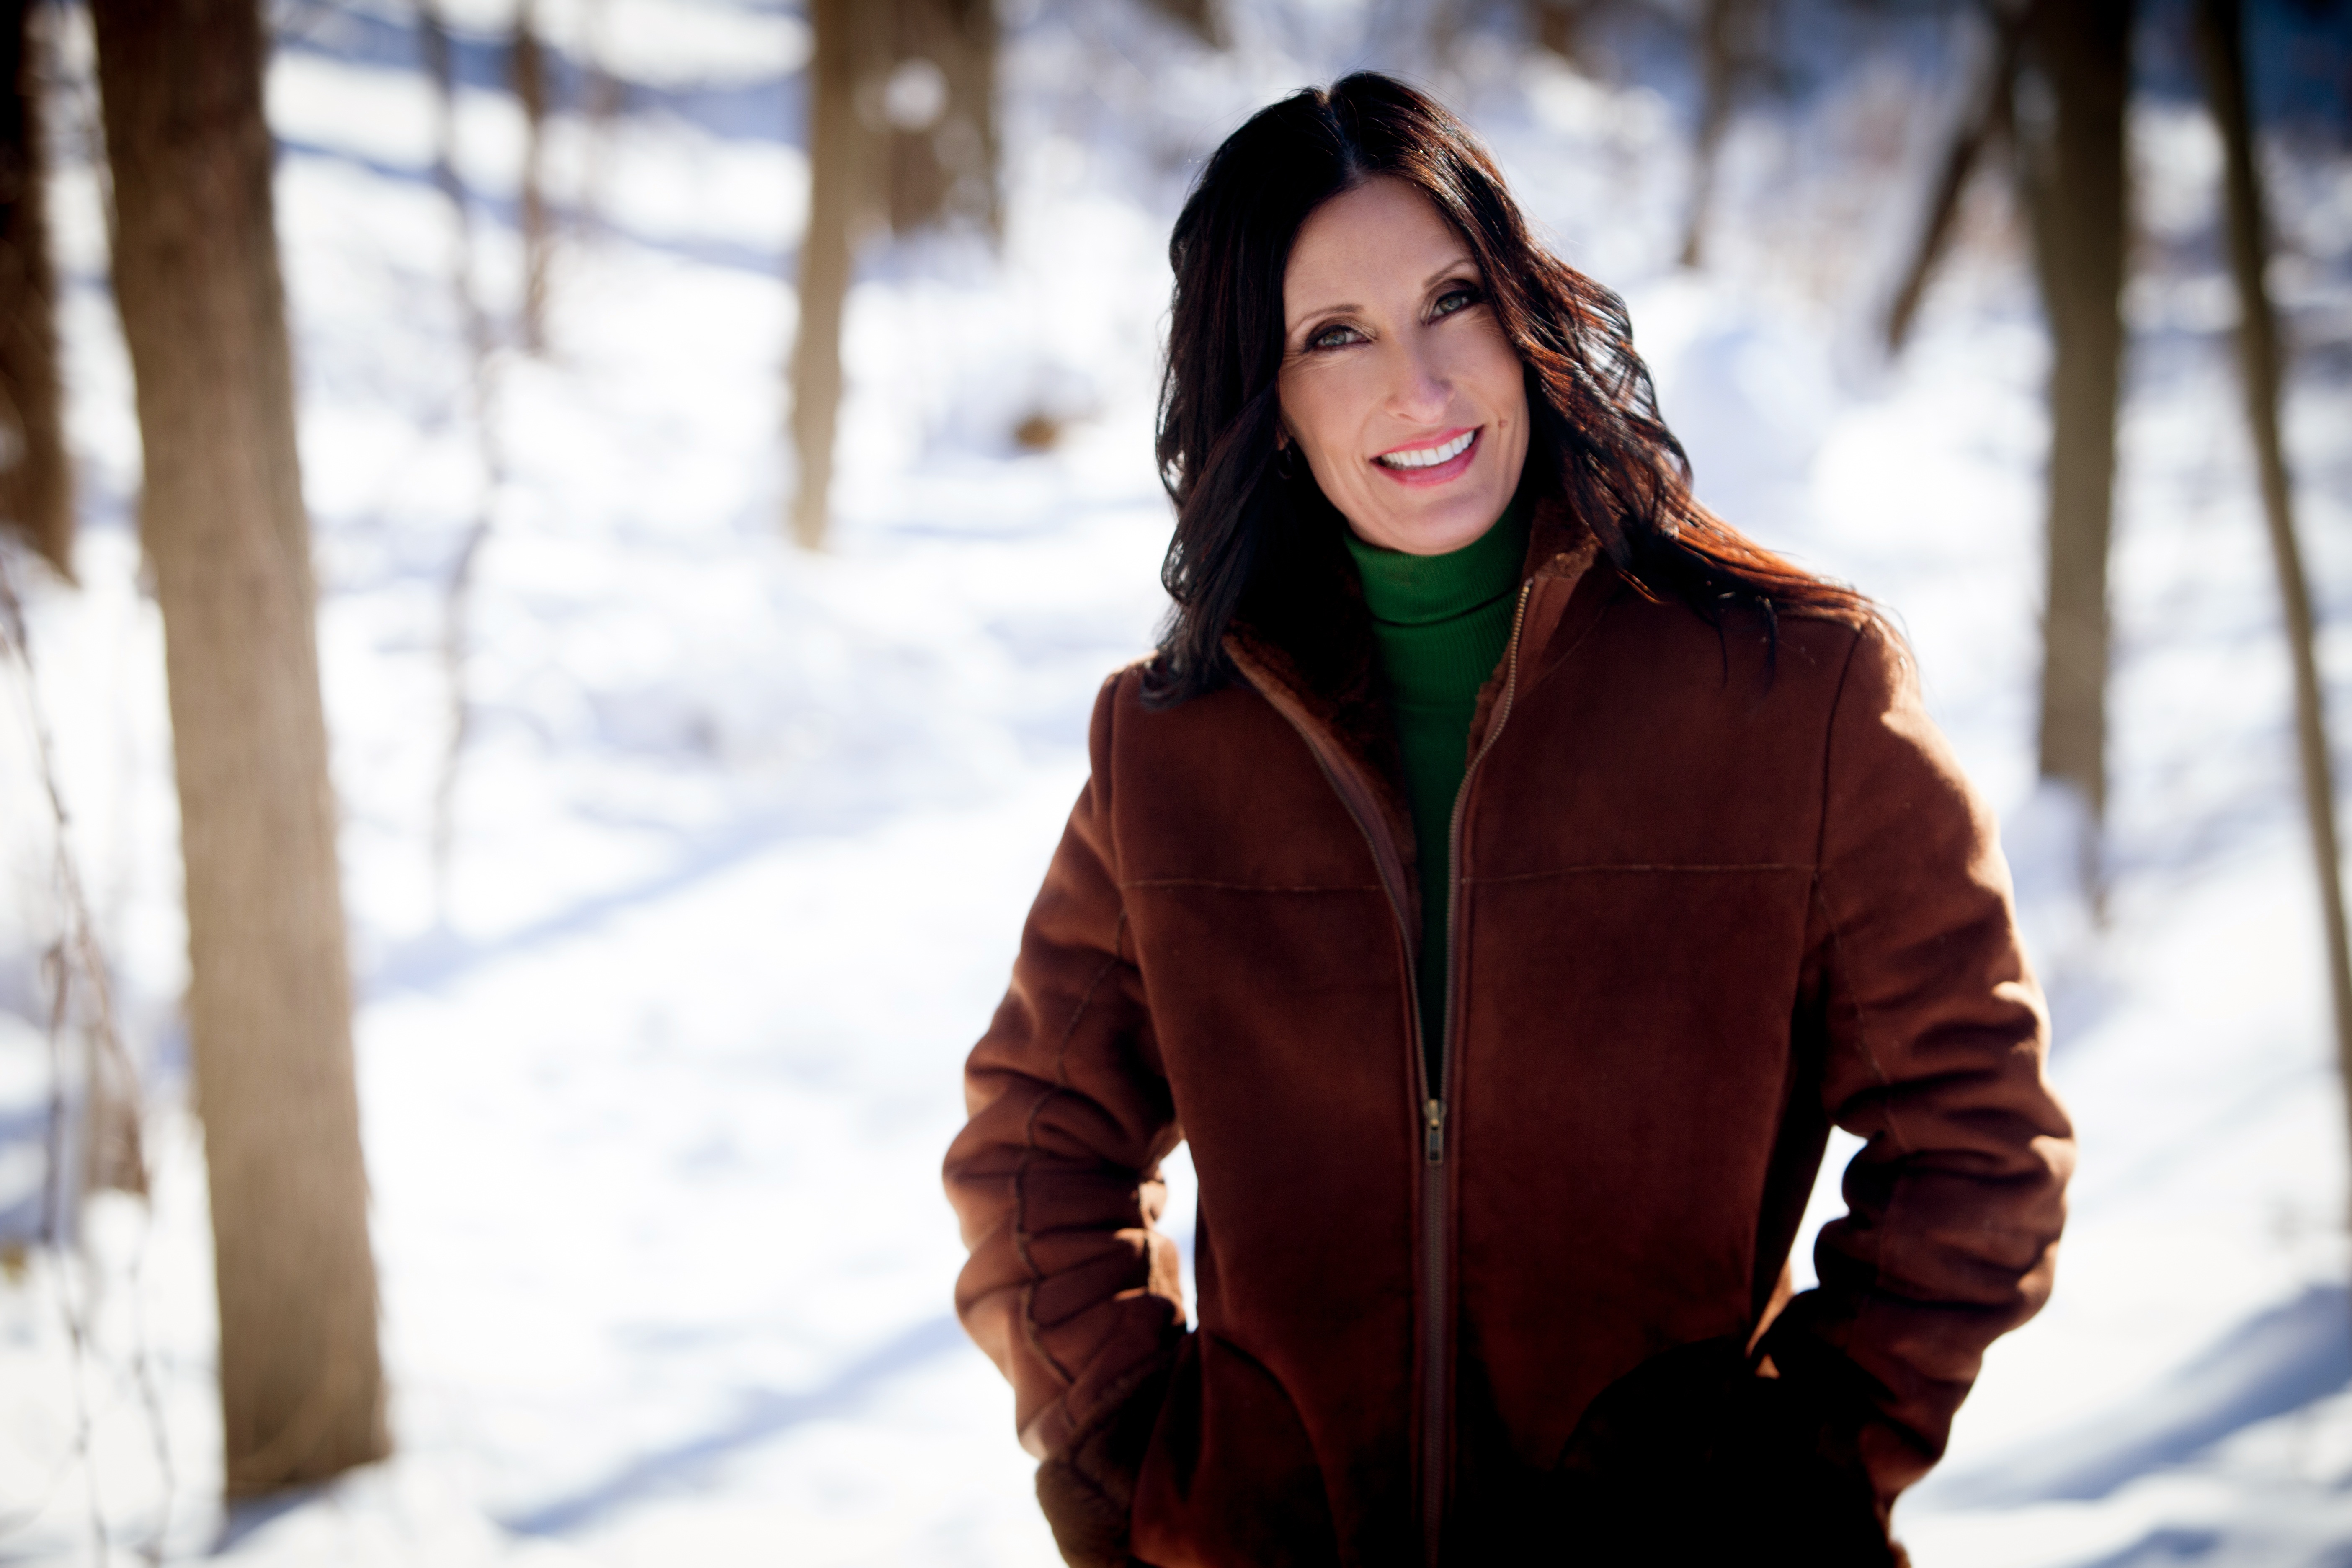
snow, cold, winter, girl, woman, photography, brunette, portrait, model, spring, fashion, clothing, outerwear, season, outdoors, beauty, photo shoot, portrait photography